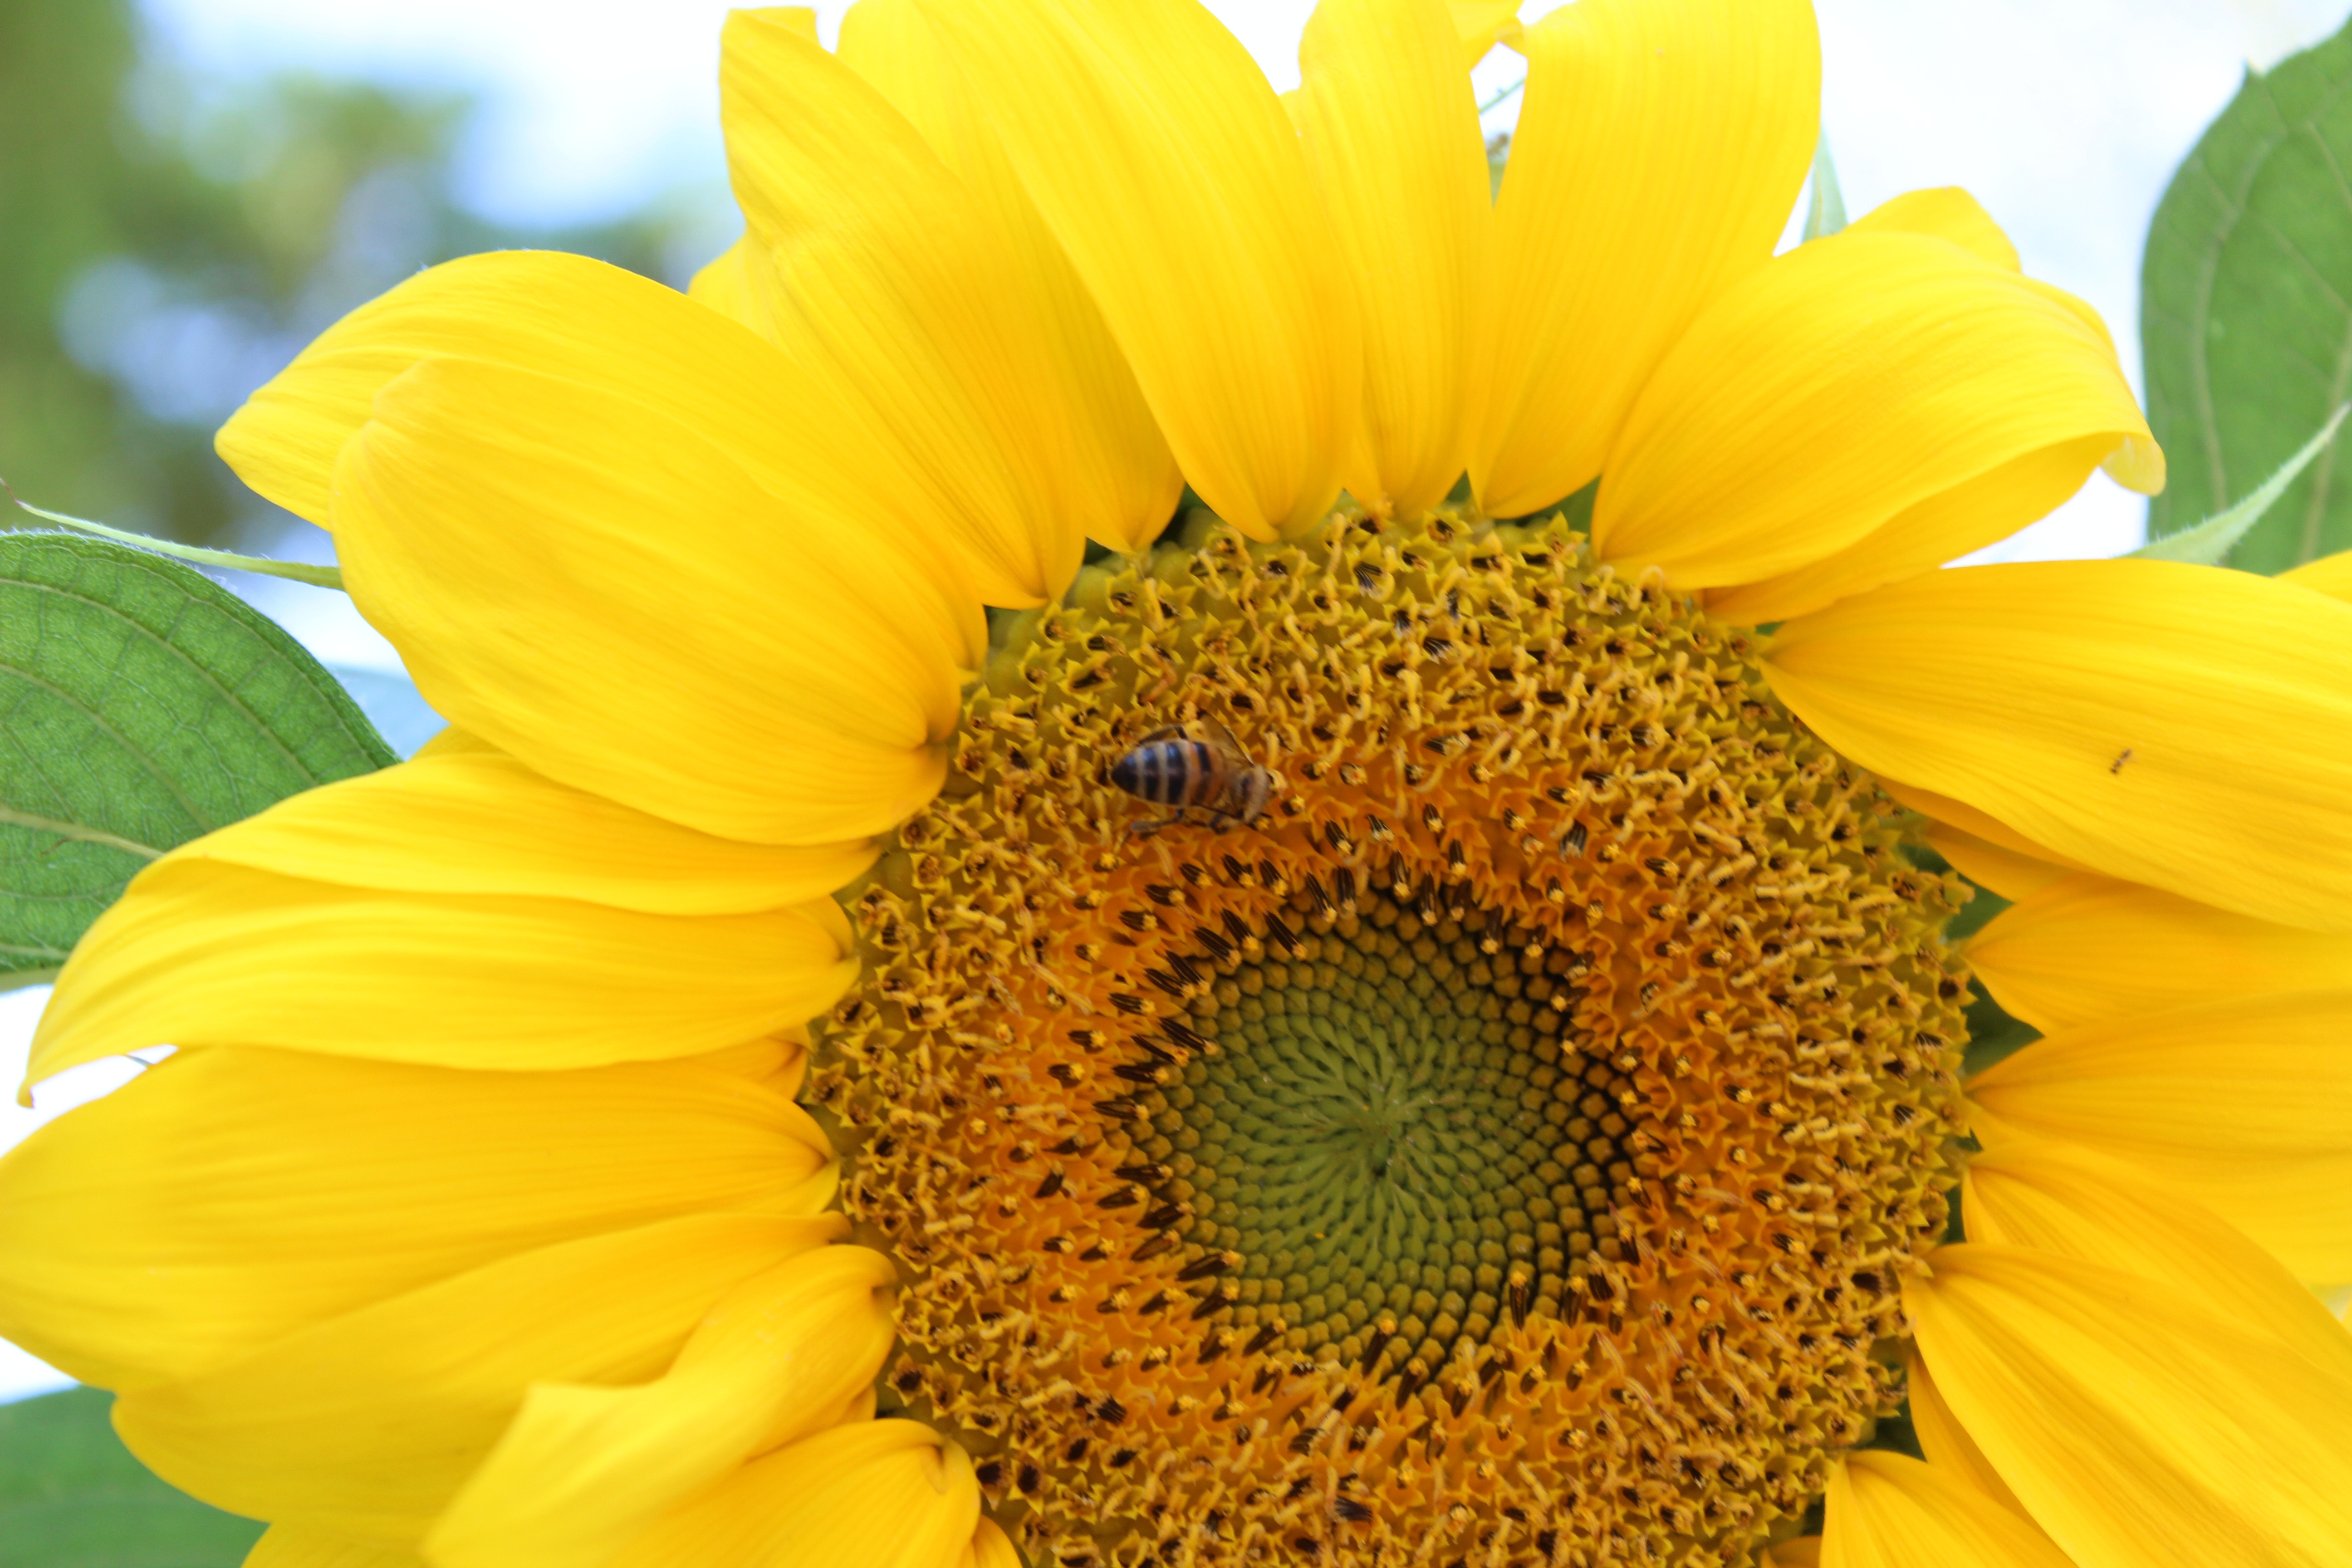
plant, flower, petal, produce, yellow, flora, sunflower, bee, vegetarian food, macro photography, flowering plant, daisy family, babu, sunflower seed, annual plant, land plant